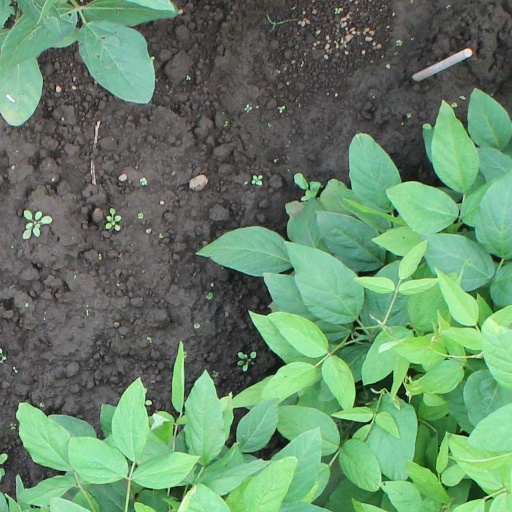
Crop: soybean